Brunei

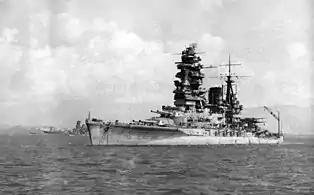

During the occupation, the Japanese had their language taught in schools, and Government officers were required to learn Japanese. The local currency was replaced by what was to become known as "duit pisang" (banana money). From 1943 hyper-inflation destroyed the currency's value and, at the end of the war, this currency was worthless. Allied attacks on shipping eventually caused trade to cease. Food and medicine fell into short supply, and the population suffered from famine and disease.